Early history of animation

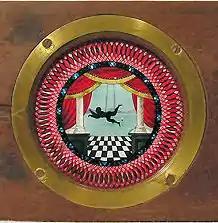
Slide with a fantoccini trapeze artist and a chromatrope border design (circa 1880)

Shadow play has much in common with animation: people watching moving figures on a screen as a popular form of entertainment, usually a story with dialogue, sounds and music. The figures could be very detailed and very articulated.